HMS Attack (1911)

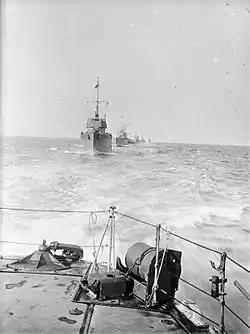
Destroyers of the Harwich Flotilla

HMS "Attack" was an "Acheron"-class destroyer built in 1911, which served during the First World War and was sunk in 1917 in the Mediterranean by a German U-boat. She was the third ship of the name to serve in the Royal Navy.